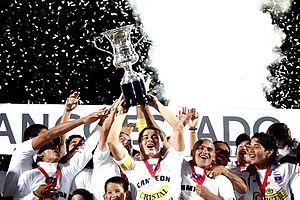
Le Club Social y Deportivo Colo-Colo est un club de football chilien, basé dans le quartier de Macul à Santiago.